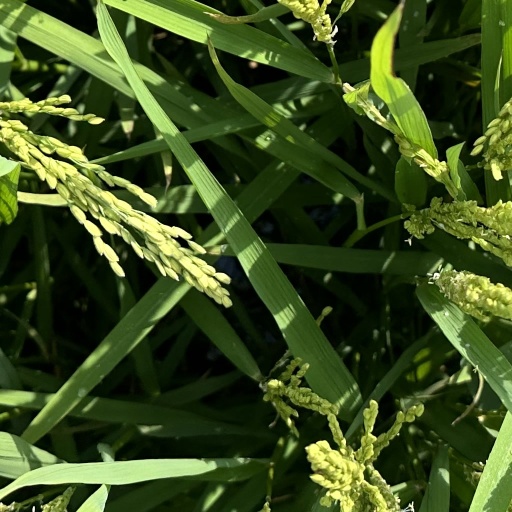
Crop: rice